8th CPLP Summit

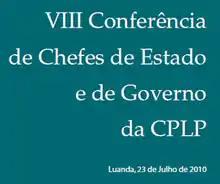
The 8th CPLP Summit; Luanda, .

The VIII Conference of Heads of State and Government of the CPLP, commonly known as the 8th CPLP Summit ("V Cimeira da CPLP") was the 8th biennial meeting of heads of state and heads of government of the Community of Portuguese Language Countries, held in Luanda, Angola, on 23 July 2010.